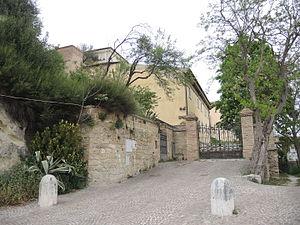
Le château Gizzi est un château situé dans la commune de Torre de' Passeri, province de Pescara, dans les Abruzzes.